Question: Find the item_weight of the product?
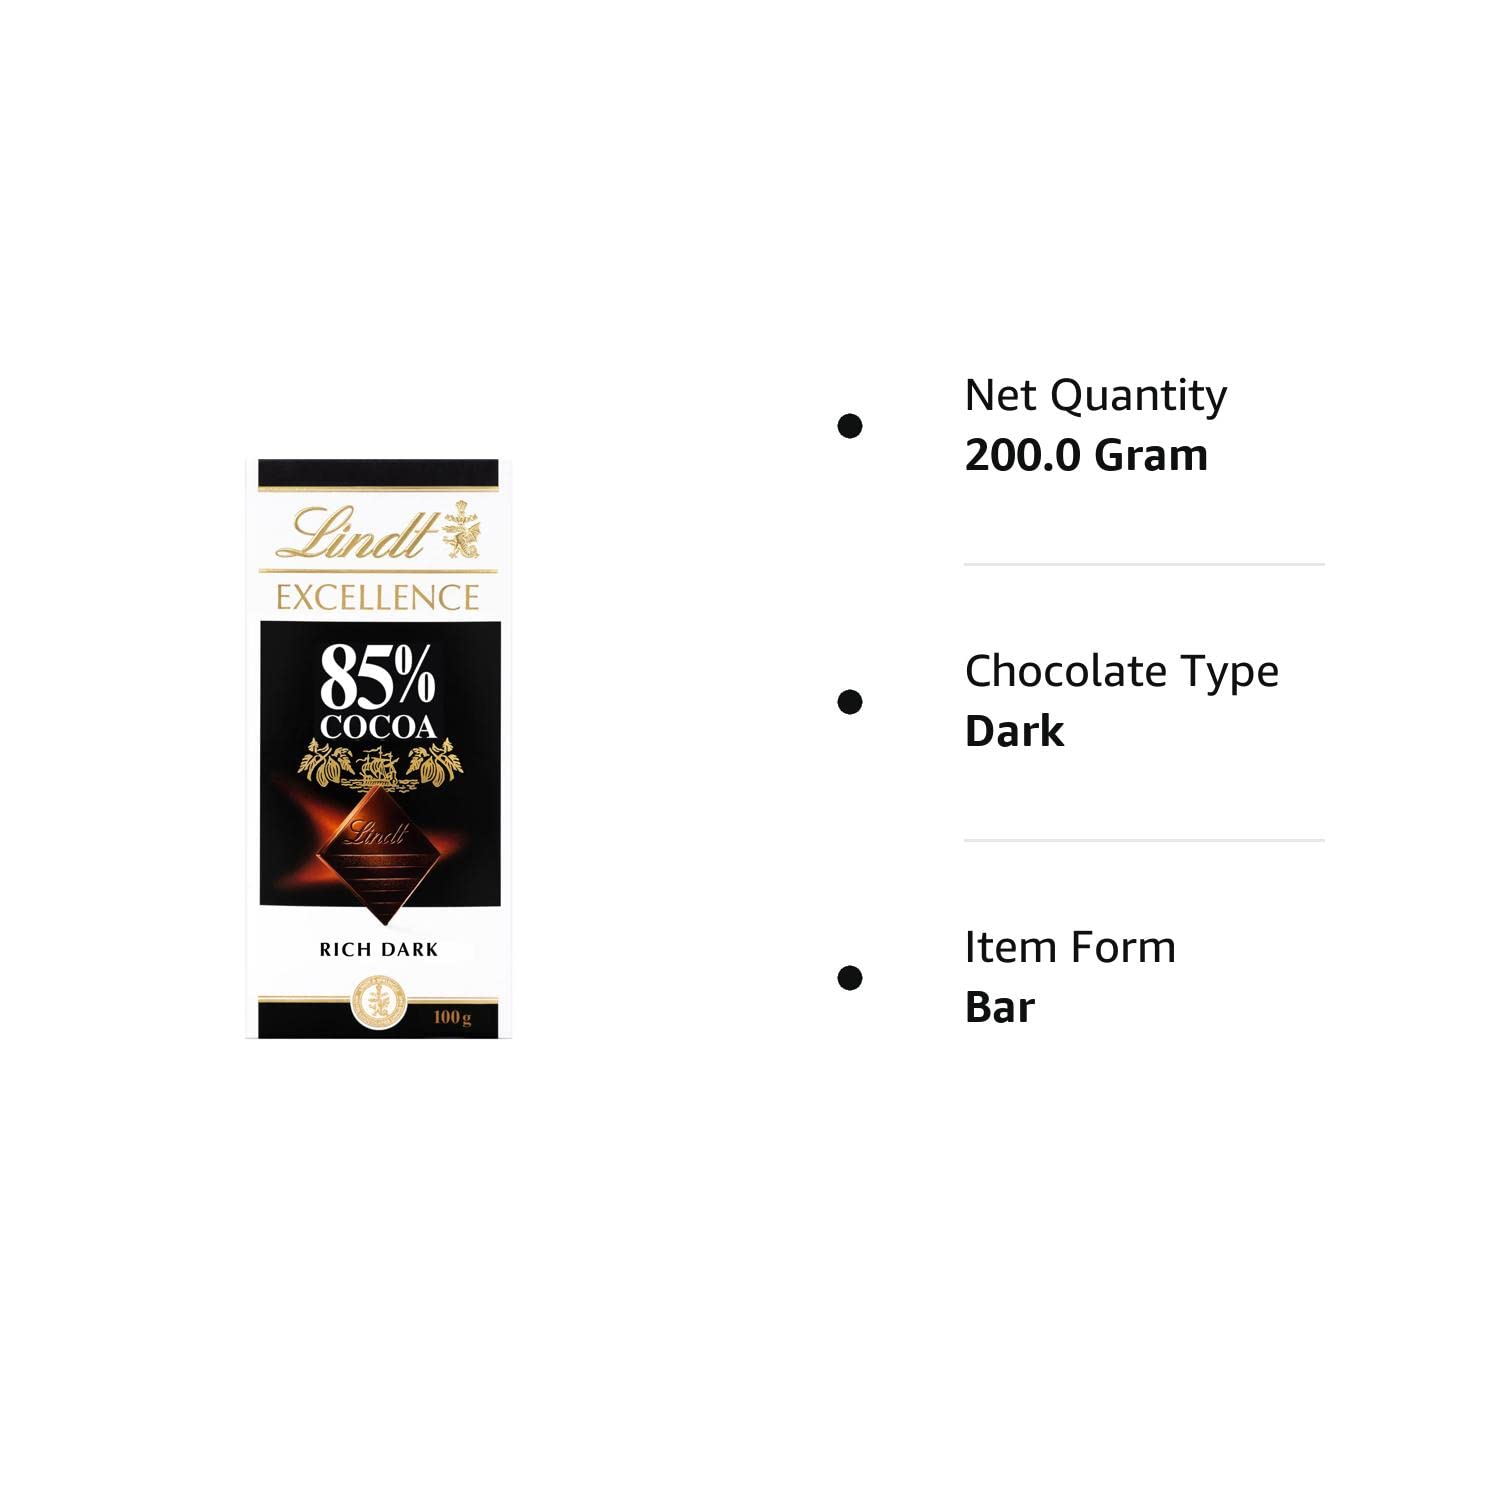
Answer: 200 gram